Chennai Rainbow Pride

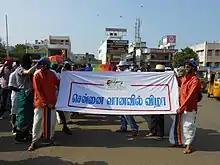
Participants holding the banner of Chennai Rainbow Pride

The march took place at Marina Beach from 2009 to 2011, and Elliot's Beach, Besant Nagar in 2012. Since 2013, the venue has been Egmore, beginning at Rajarathinam Stadium. The Chennai Pride is the only Indian pride march whose pride march coincides with the global Pride Month, which is celebrated annually in June.